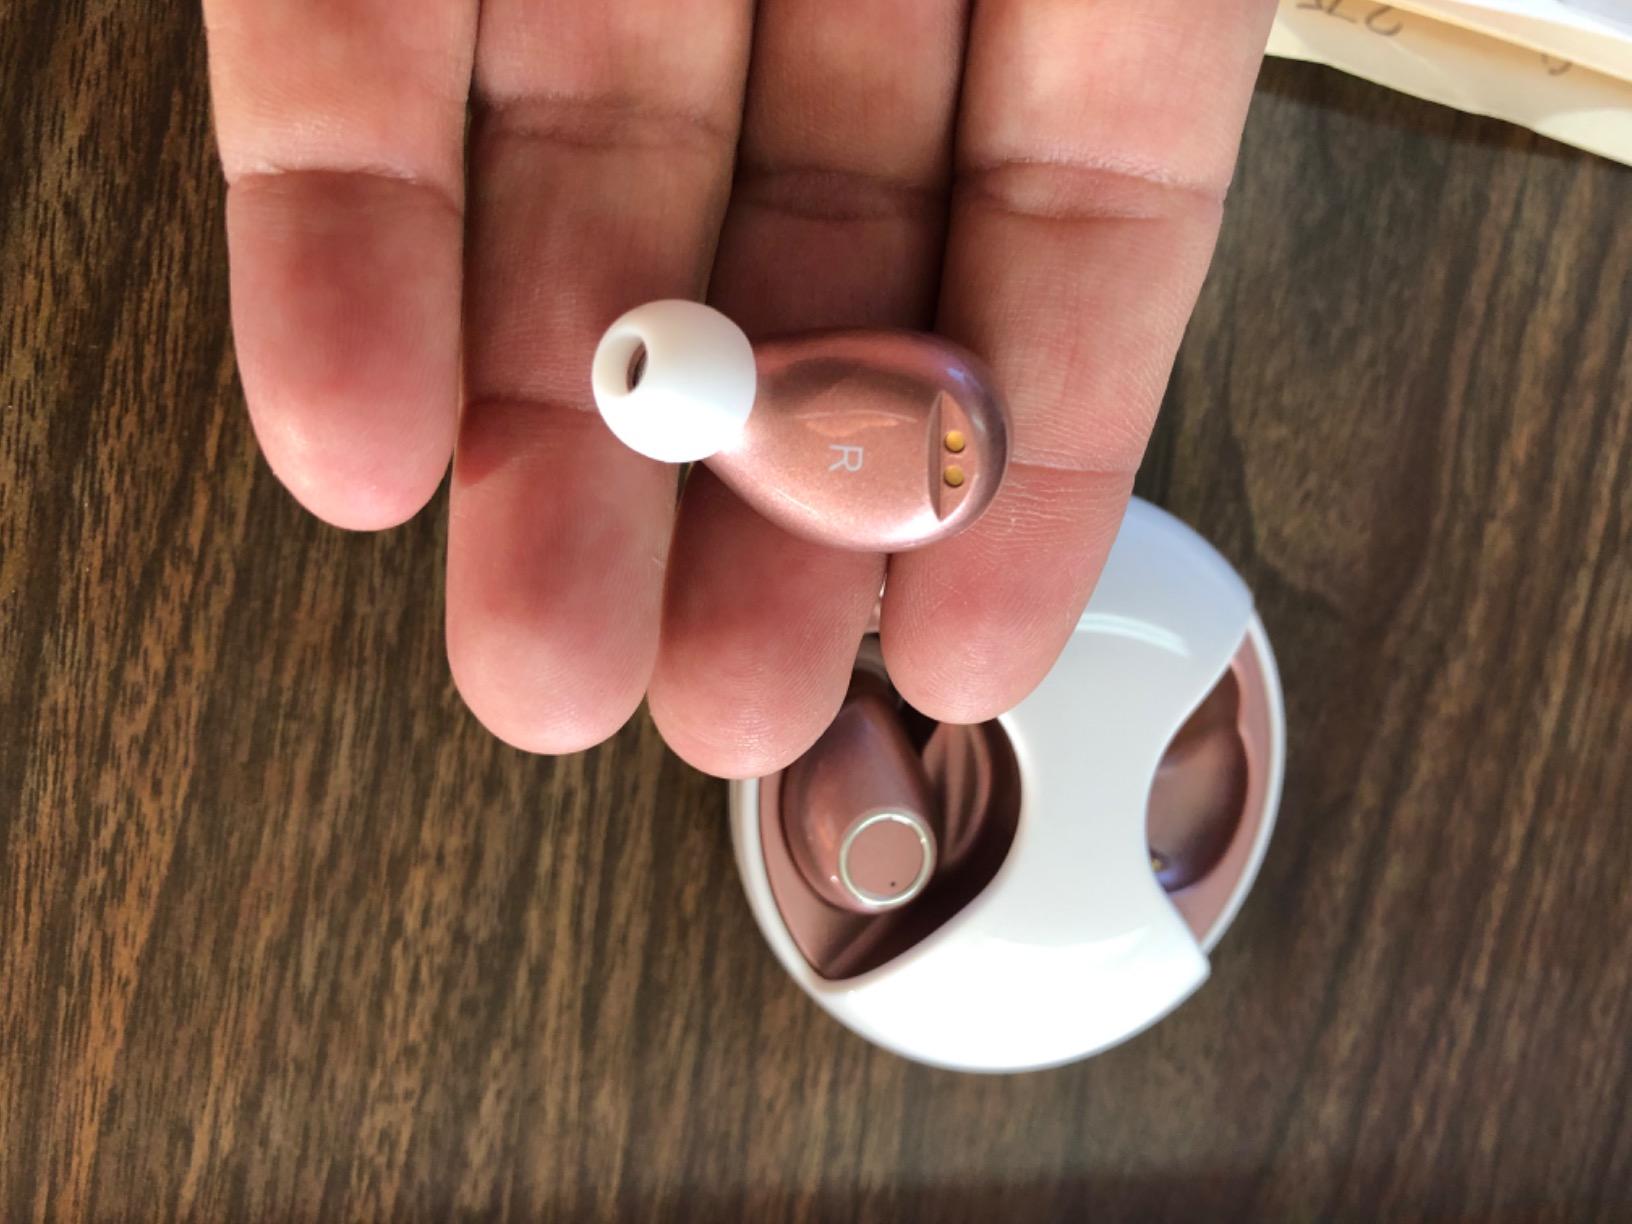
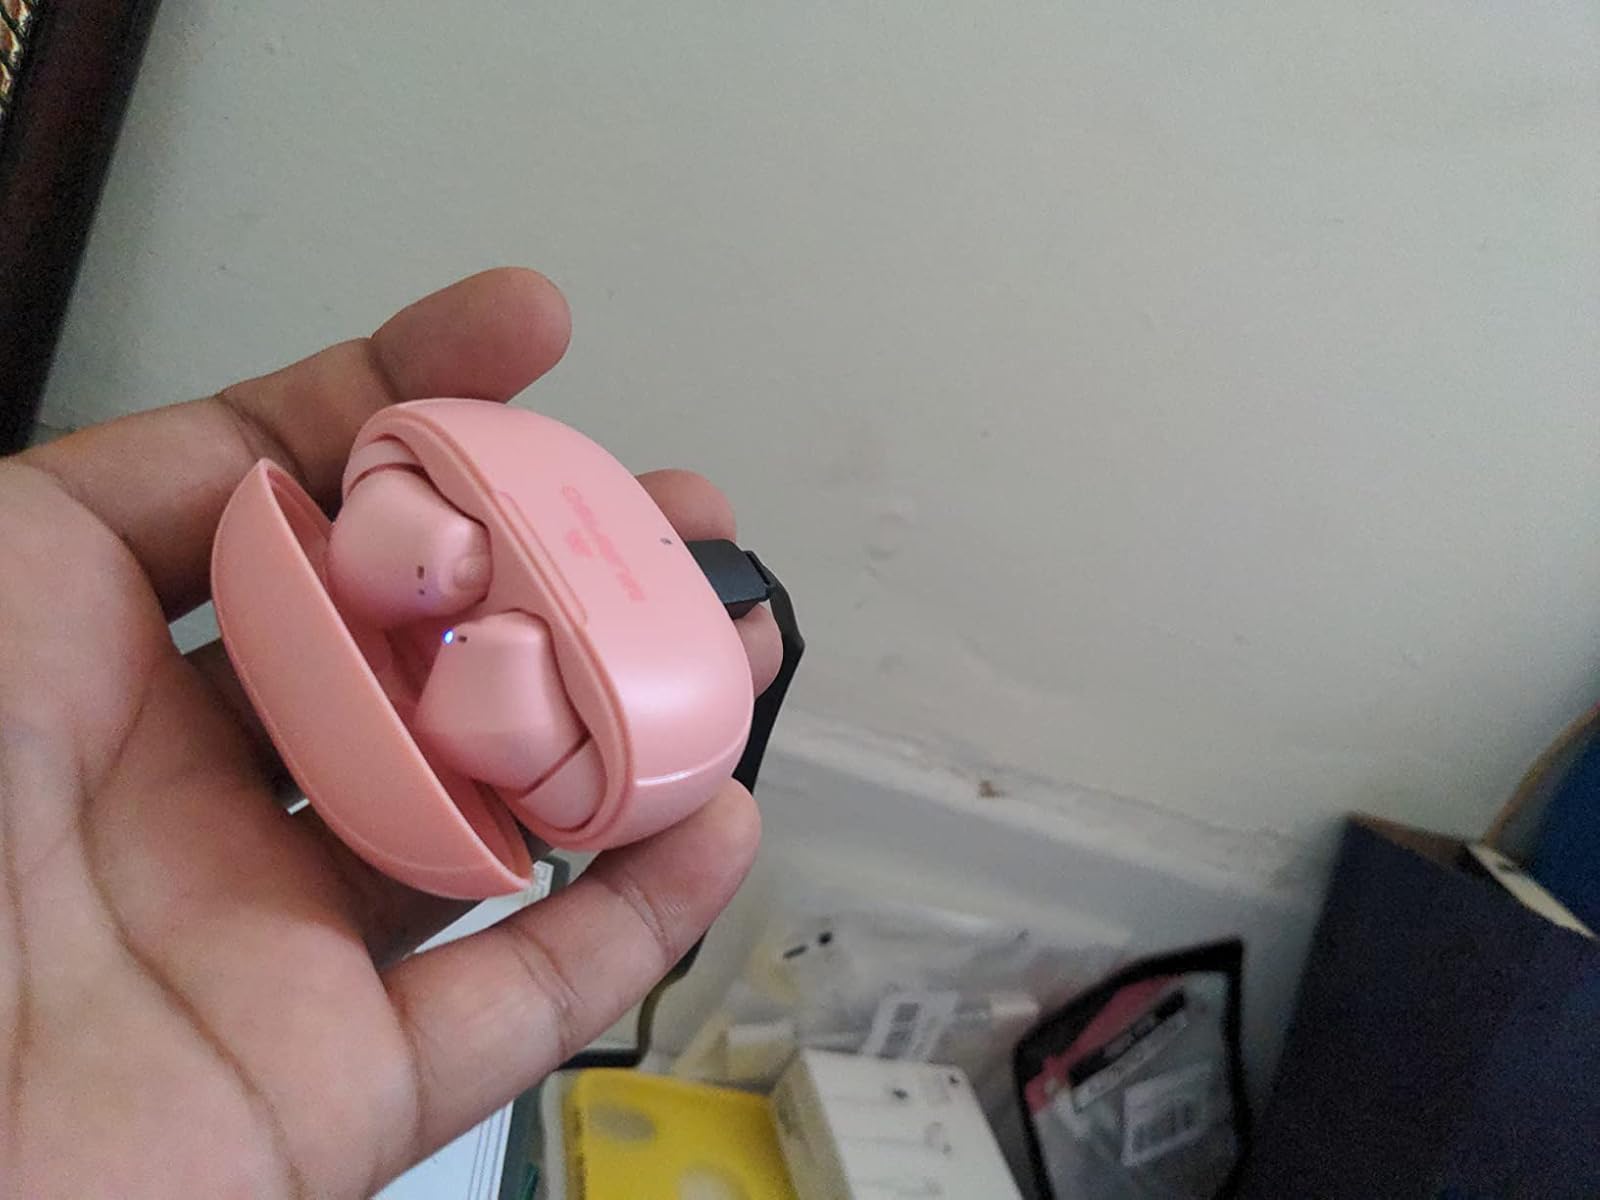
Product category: earbuds
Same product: no